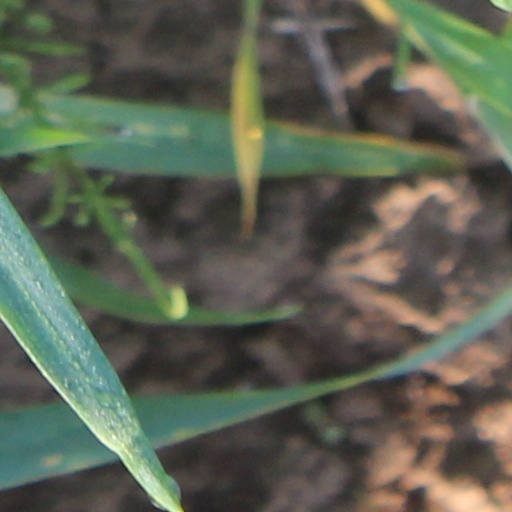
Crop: wheat